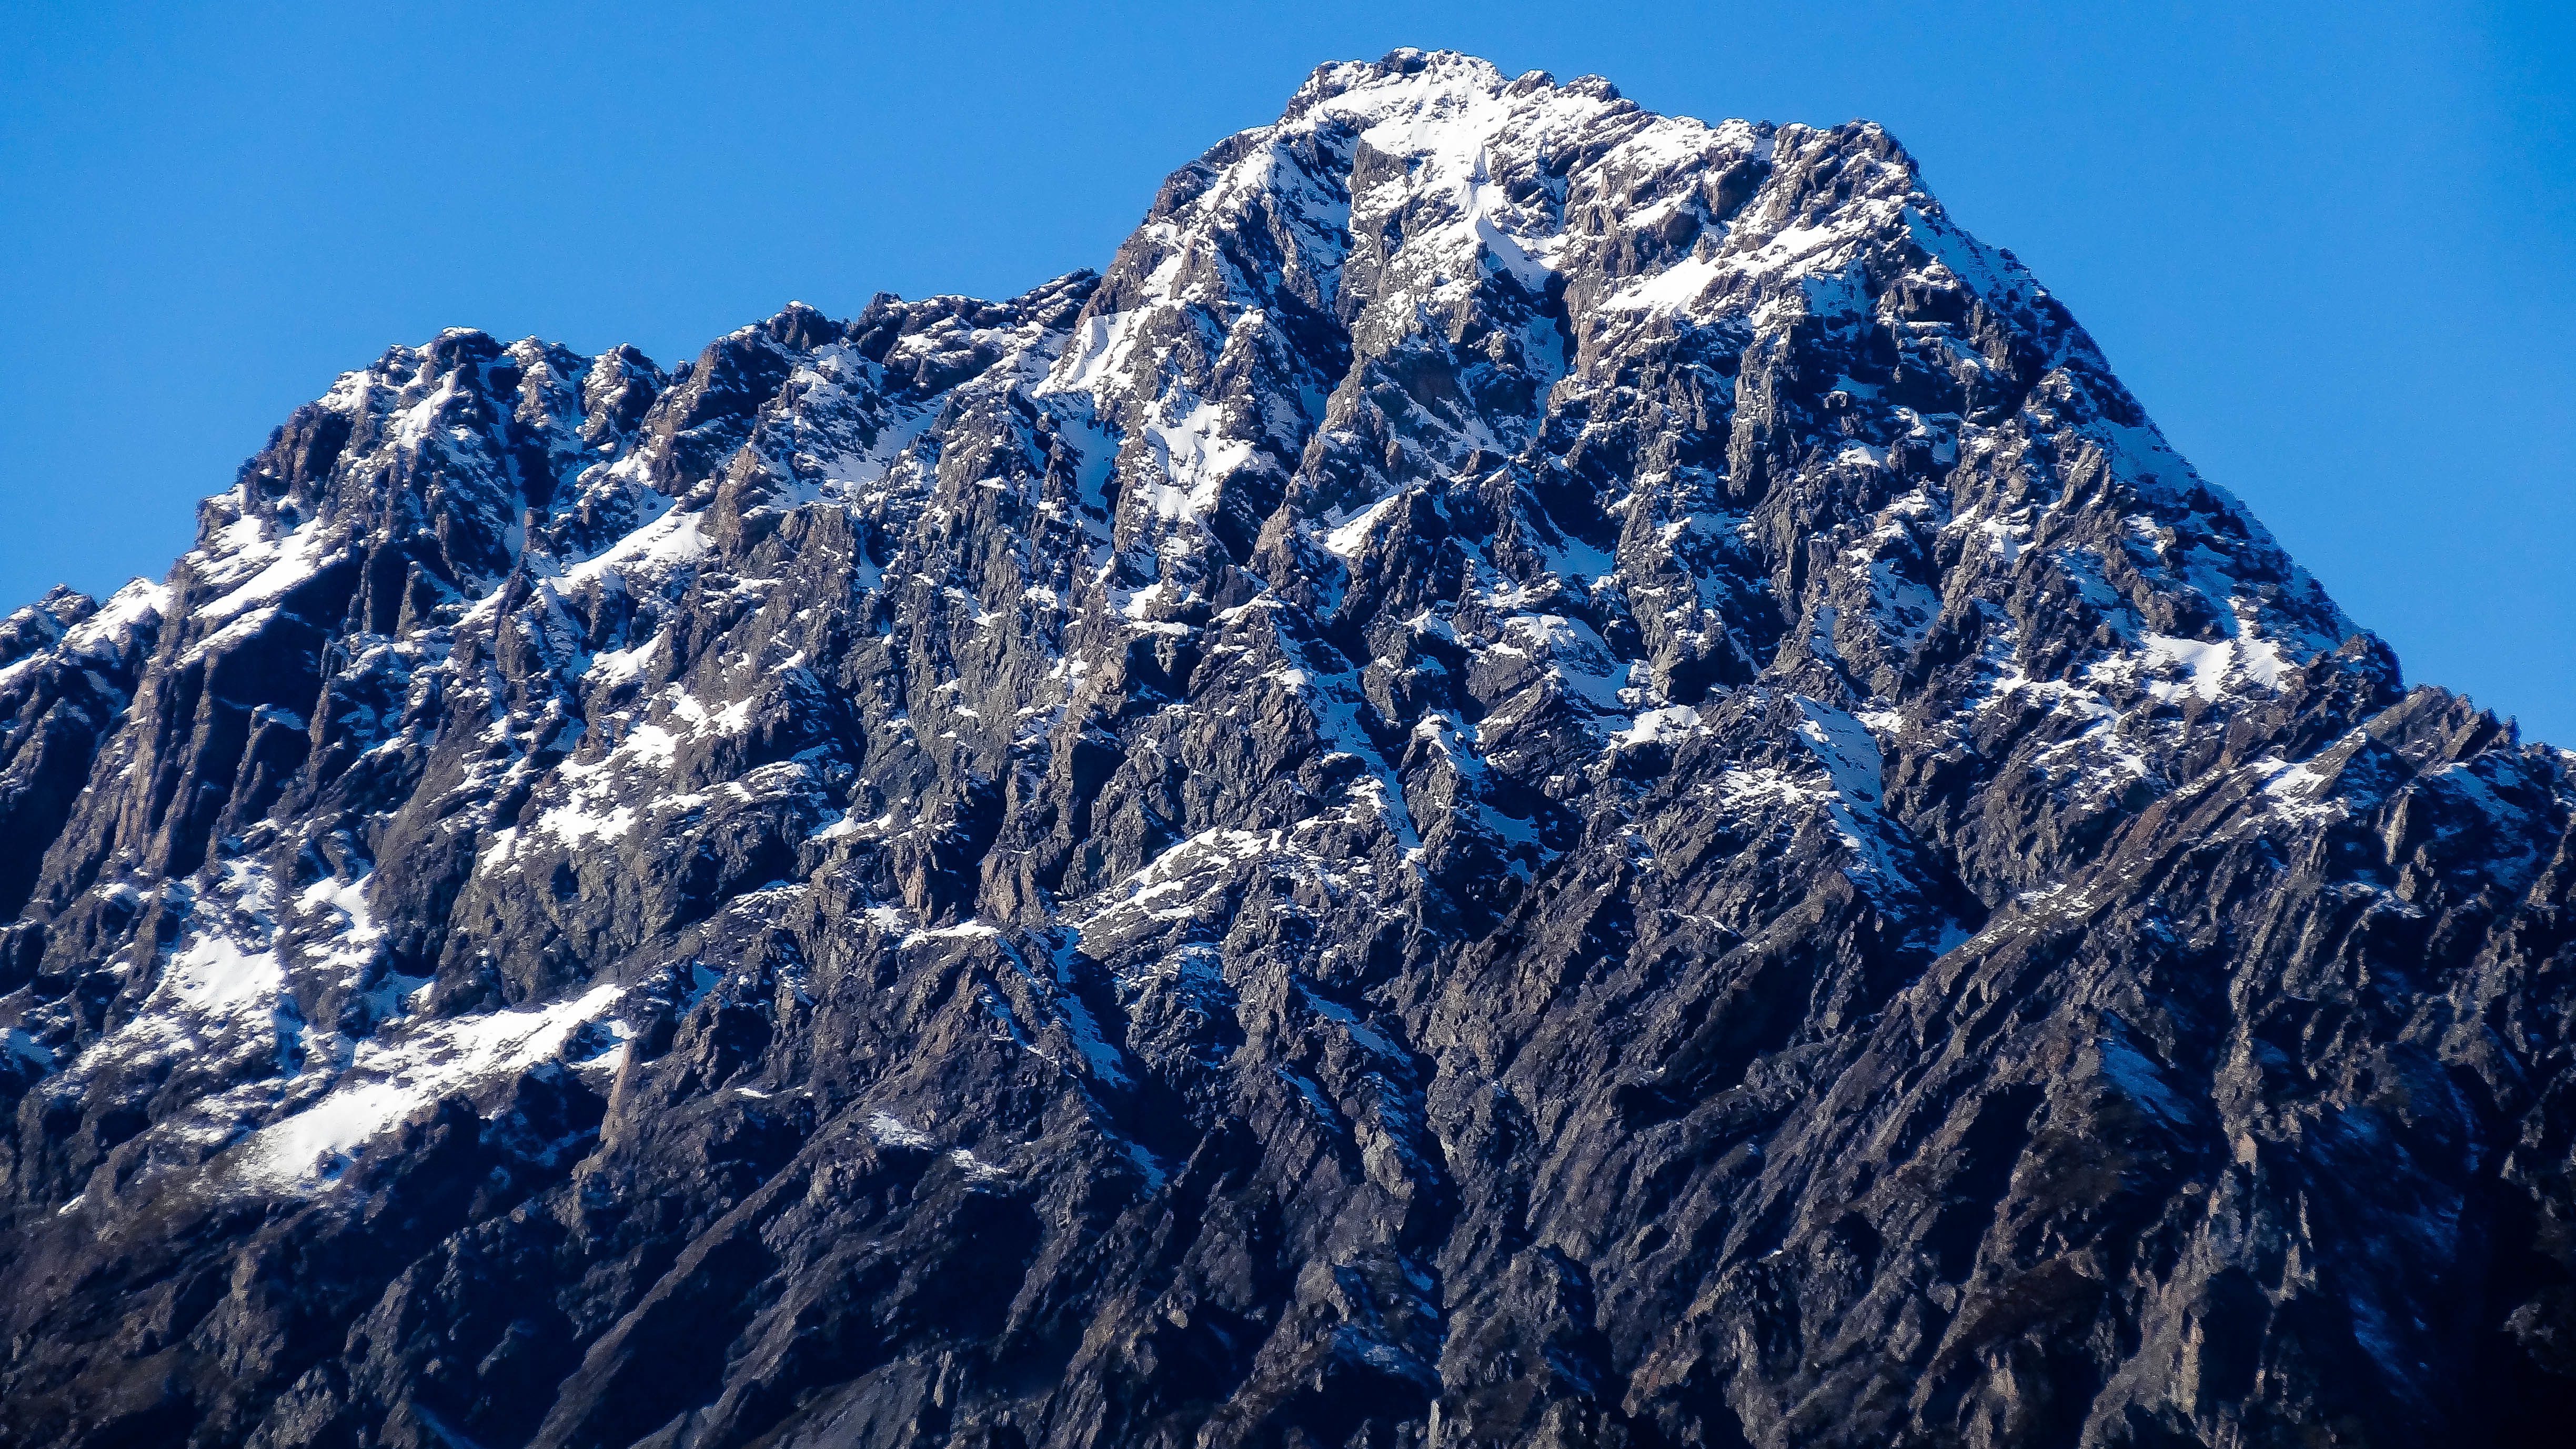
mountain, snow, mountain range, ridge, summit, mountaineering, massif, alps, plateau, cirque, landform, geographical feature, mountainous landforms, geological phenomenon